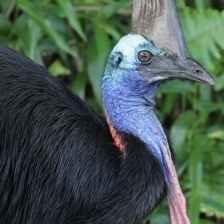
Species: CASSOWARY
Scientific name: CASUARIUS